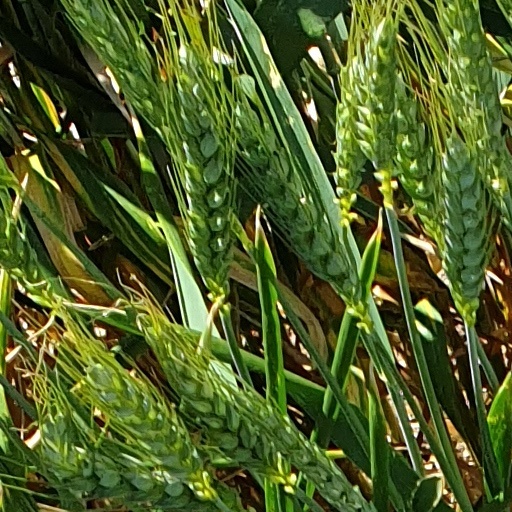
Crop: wheat